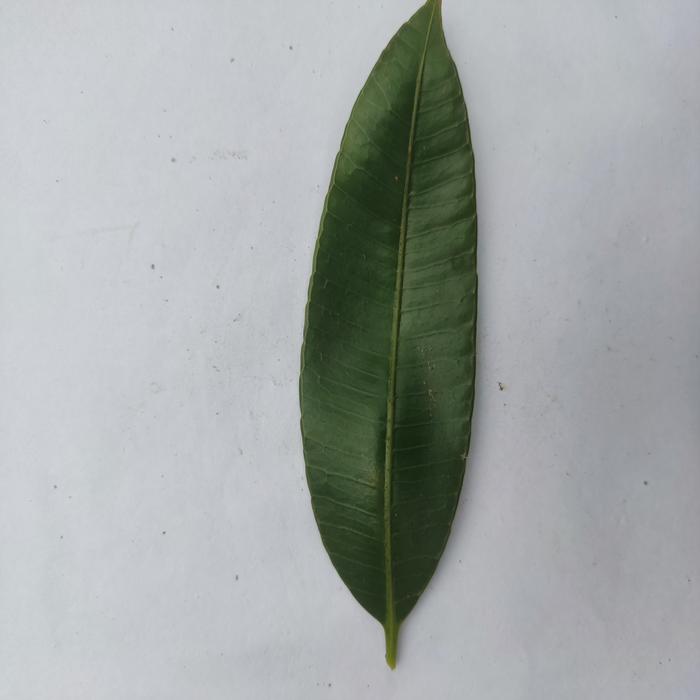
Crop: Hog Plum
Leaf condition: Heathy_Leaf